Eroticism

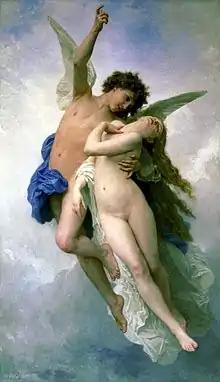
"Psyche and Love" by William-Adolphe Bouguereau (1889)

Influenced by Sigmund Freud, psychotherapists have turned to Greek philosophy for an understanding of eros' heightened aesthetic. For Plato, Eros takes an almost transcendent manifestation when the subject seeks to go beyond itself and form a communion with the object/other: "the true order of going...to the things of love, is to use the beauties of earth as steps...to all fair forms, and from fair forms to fair actions, and from fair actions to fair notions, until from fair notions he arrives at the notion of absolute beauty".